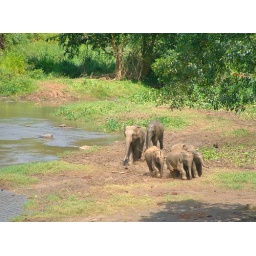
these elephants came from the jungle to bathe in the river with elephants from the orphanage in pinawalla in Sri Lanka